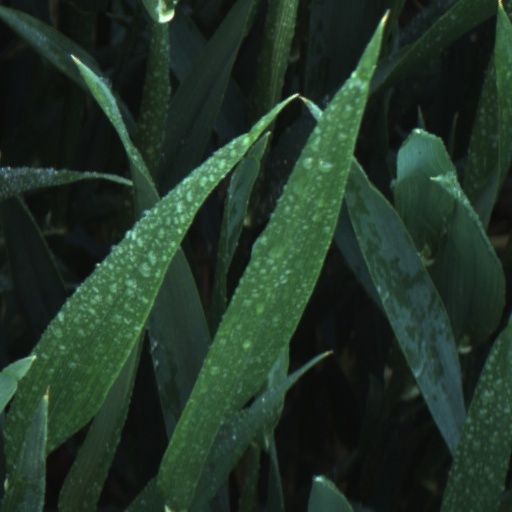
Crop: wheat